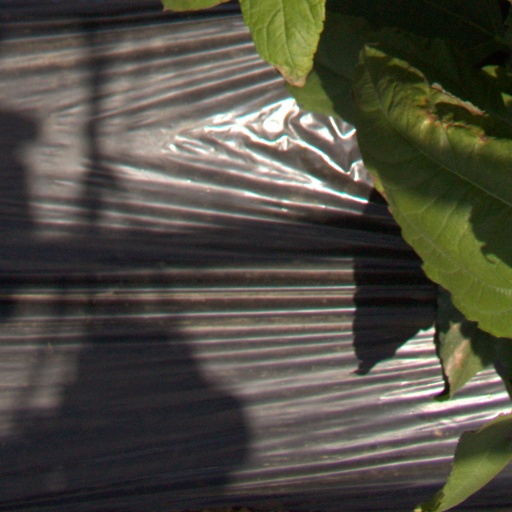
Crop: Jerusalem artichoke